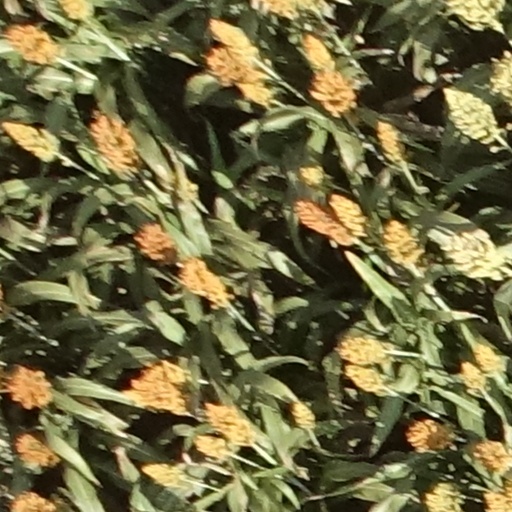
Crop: sorghum